Kalma Underpass

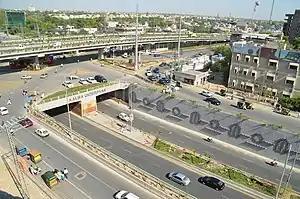
An aerial view of Kalma Underpass, Lahore.

Before undertaking the development of the underpass, a model study of the traffic diversion plan was conducted to facilitate planning to meet every requirement of the project. Project planning called for the construction of an underpass with two bores, one for each direction of traffic or carriageway, with ramps of varying length. Two single span bridges were also to be constructed, one on each side of the main overpass. These bridges would allow traffic to take signal-free U-turns. During construction, a large number of traffic control signs and traffic police were placed at the intersection to guide drivers.